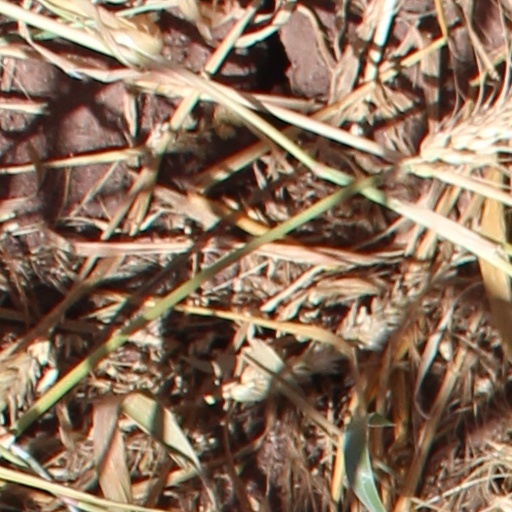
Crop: wheat